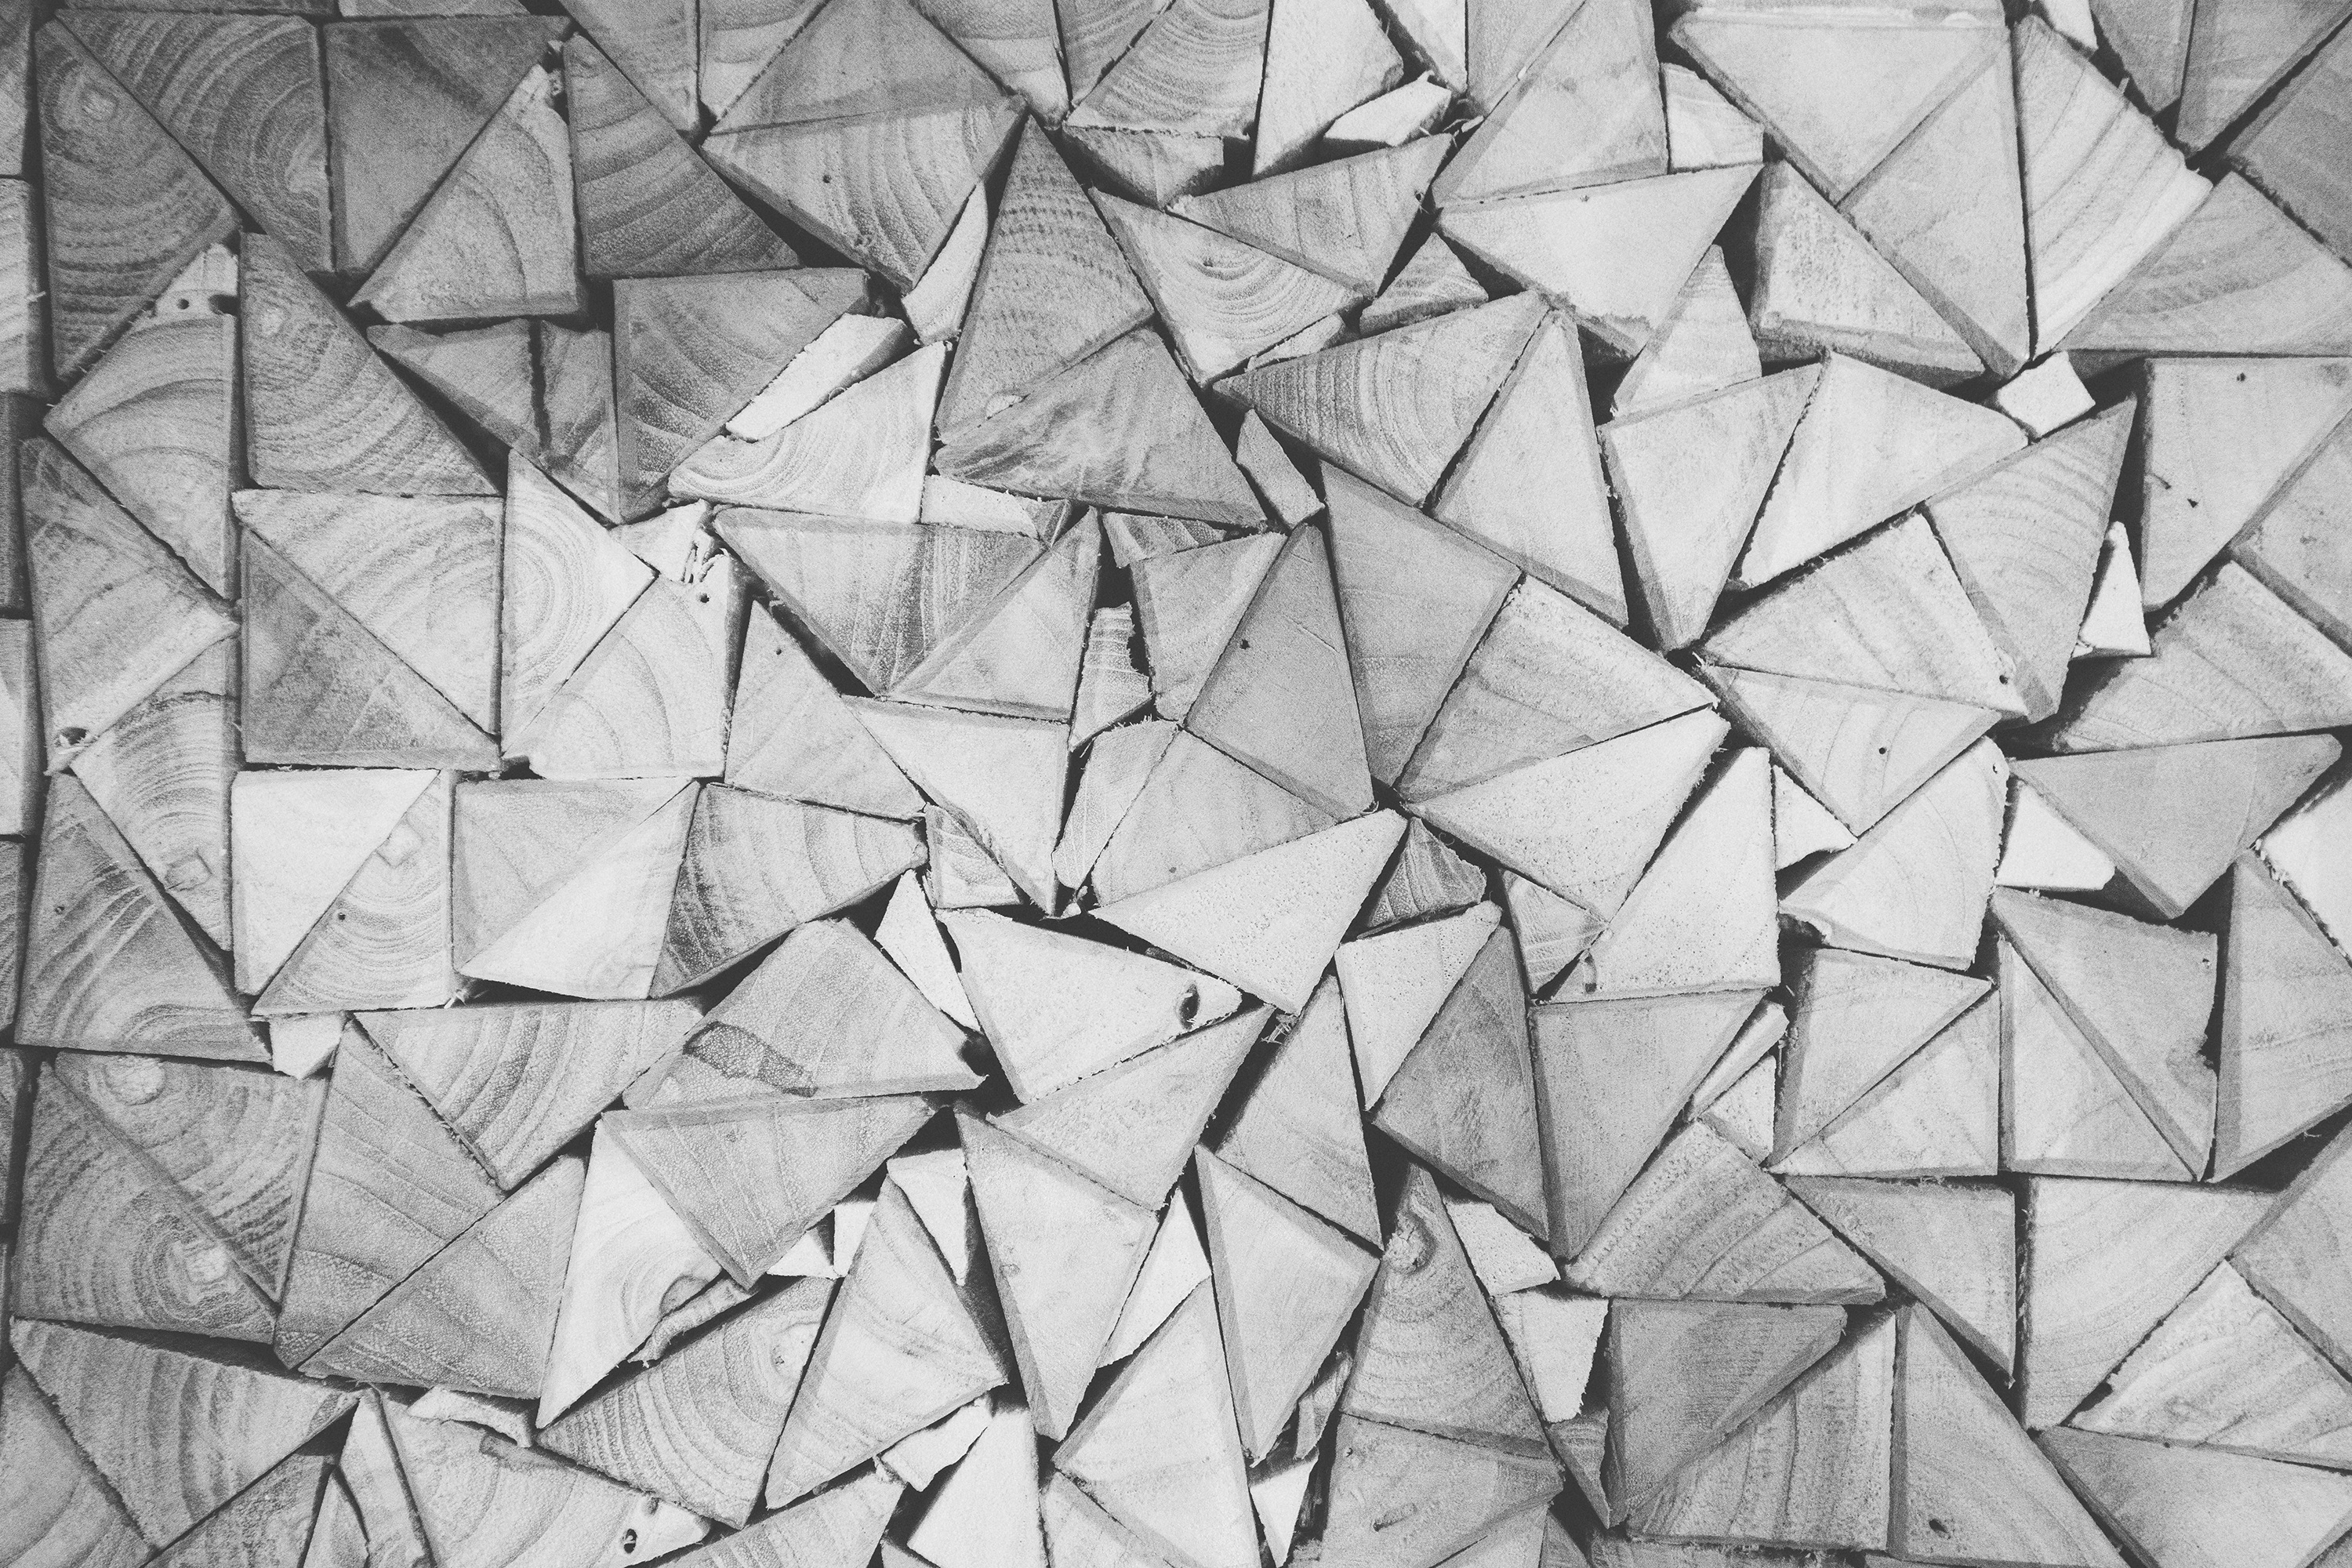
branch, black and white, wood, texture, leaf, pile, pattern, line, stack, monochrome, lumber, circle, storage, warehouse, triangular, art, sketch, drawing, design, triangle, stacked, triangles, symmetry, patterns, shape, monochrome photography